Loudspeaker

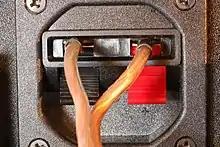
Grip connectors on a loudspeaker to connect it to a speaker terminal

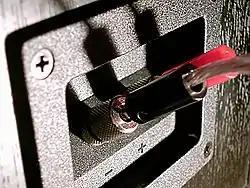
Two-way binding posts on a loudspeaker, connected using banana plugs

Horn loudspeakers are the oldest form of loudspeaker system. The use of horns as voice-amplifying megaphones dates at least to the 17th century, and horns were used in mechanical gramophones as early as 1877. Horn loudspeakers use a shaped waveguide in front of or behind the driver to increase the directivity of the loudspeaker and to transform a small diameter, high-pressure condition at the driver cone surface to a large diameter, low-pressure condition at the mouth of the horn. This improves the acoustic—electro/mechanical impedance match between the driver and ambient air, increasing efficiency, and focusing the sound over a narrower area.